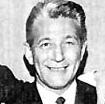
Age: 45